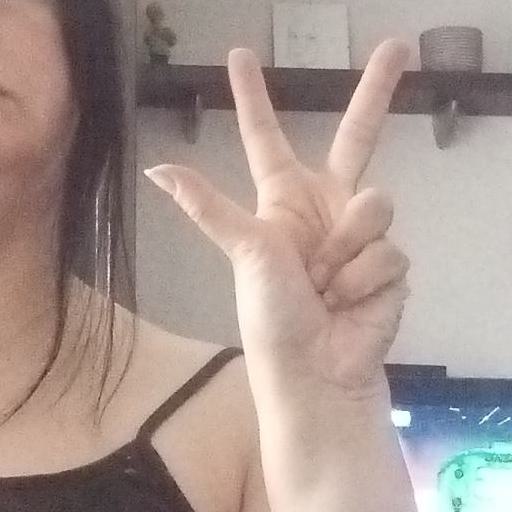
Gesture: three2